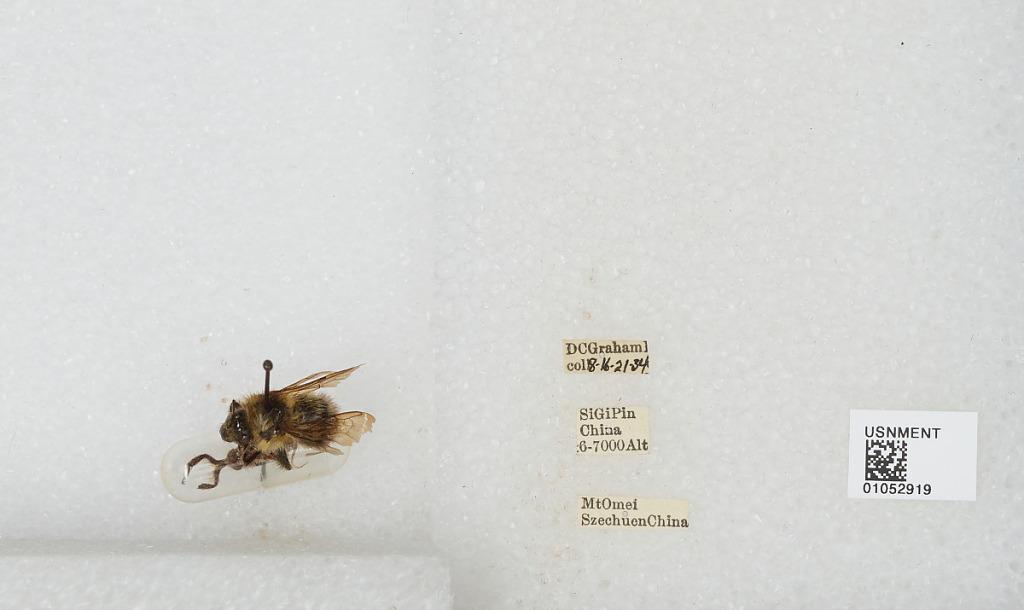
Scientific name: Bombus sp.
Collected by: D. Graham
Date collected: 1934-8-16
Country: China
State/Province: Sichuan
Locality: Si Gi Pin, Mount Emei